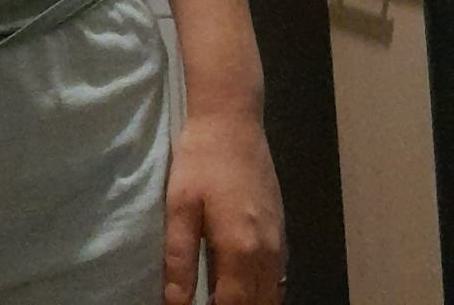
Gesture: no_gesture